Cuisine of Gower

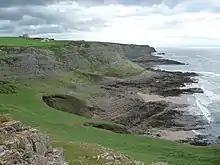
The limestone coast of south Gower east of Mewslade Bay showing the limestone rock strata and coves which were once subject to crabbing and the cliffs of which are grazed by Welsh Mountain sheep

Welsh Black cattle are raised for beef, and these can be found on the Penrice Estate, near Oxwich. The beef is supplied locally to restaurants, such as the Fairy Hill Hotel. In the 21st century, Welsh black beef is being newly appreciated; it is believed to be one of the most ancient breeds in Britain, resembling cattle existing in the country before the Roman invasion.